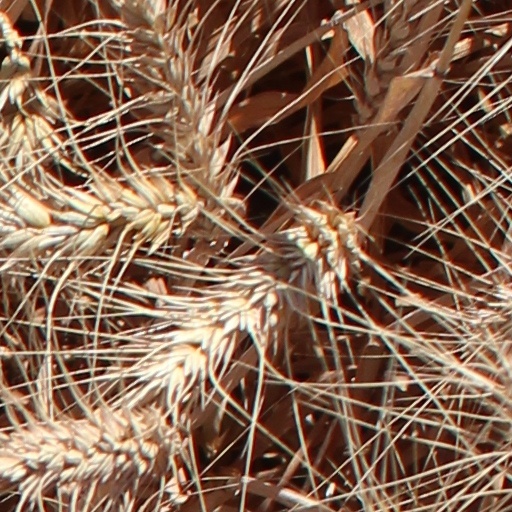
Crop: wheat